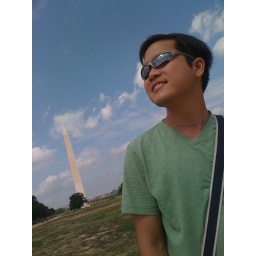
Japanese pole Have someone noticed that the pyramid in $1 bill is the top of that building